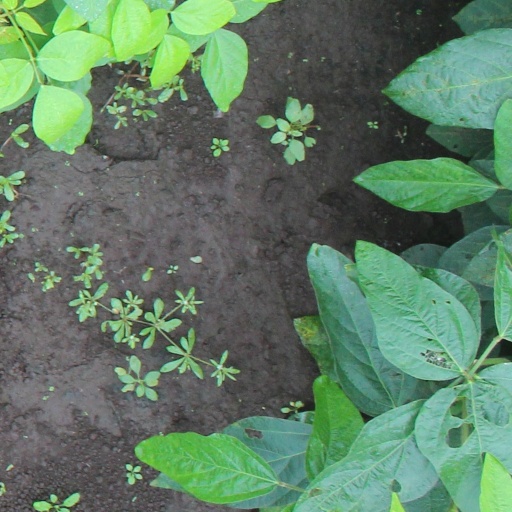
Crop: soybean